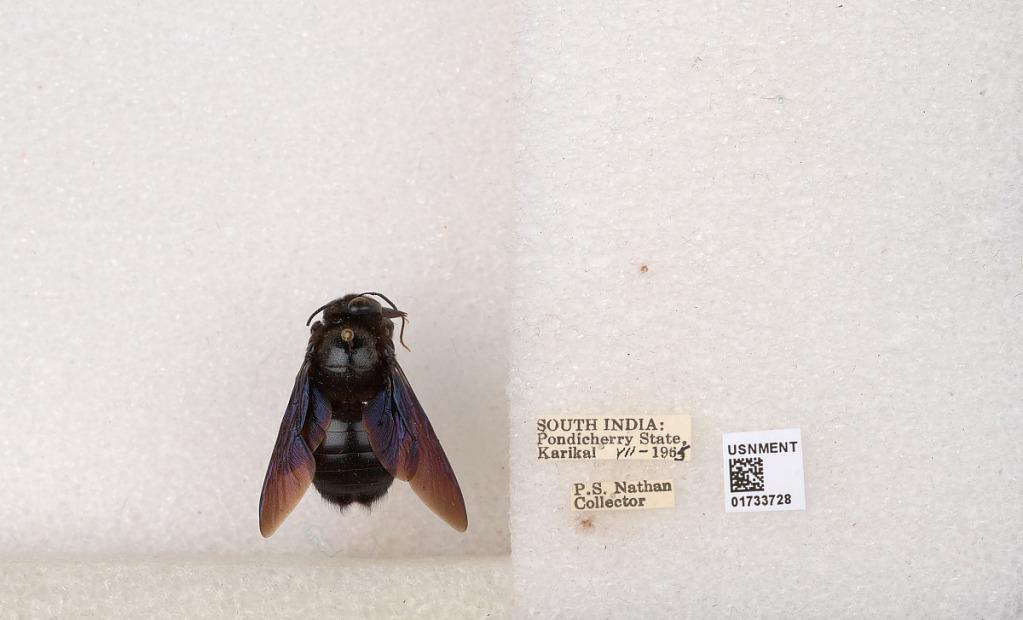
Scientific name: Xylocopa (Ctenoxylocopa) fenestrata (Fabricius)
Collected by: P. Nathan
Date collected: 1965-7-1
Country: India
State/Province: Puducherry
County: Karaikal
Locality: Karikal